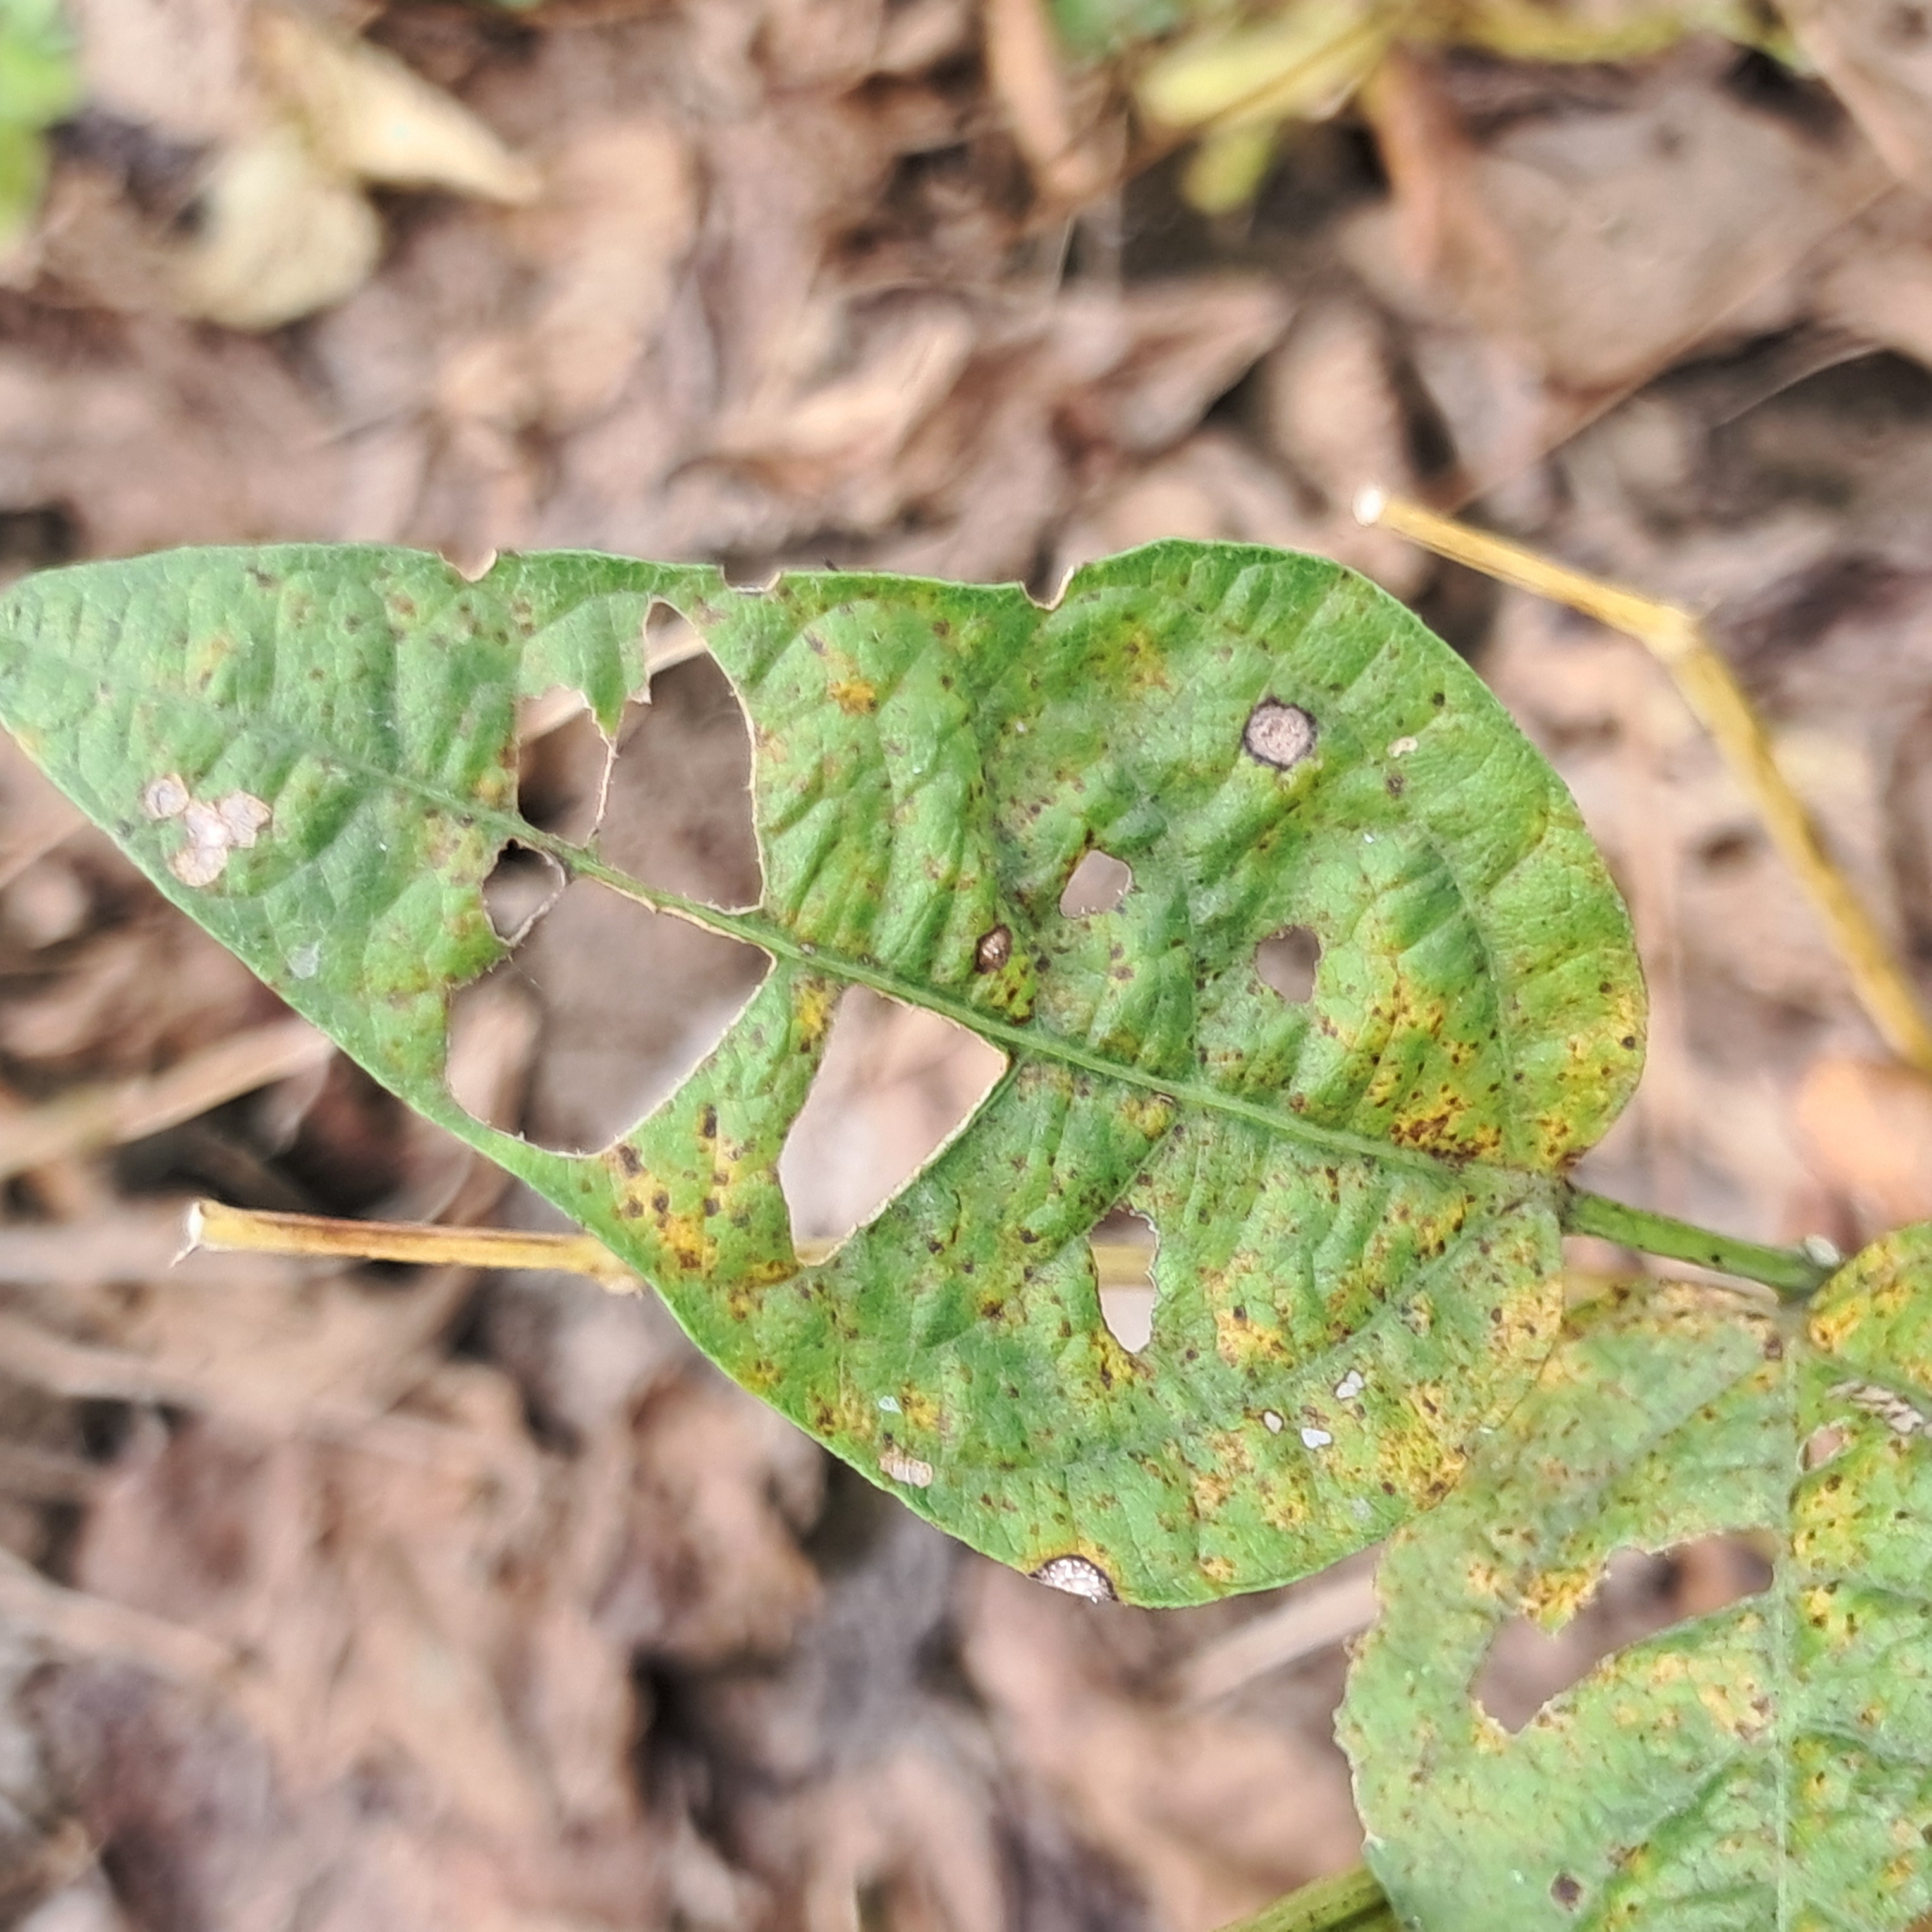
Label: Spectoria_Brown_Spot